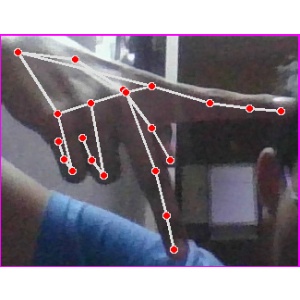
अक्षर: प